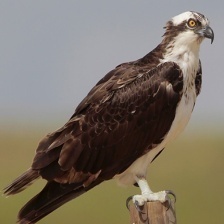
Species: OSPREY
Scientific name: PANDION HALIAETUS